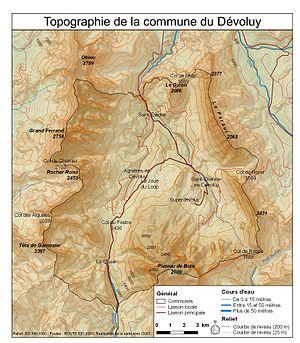
Carte topographique de la commune du Dévoluy